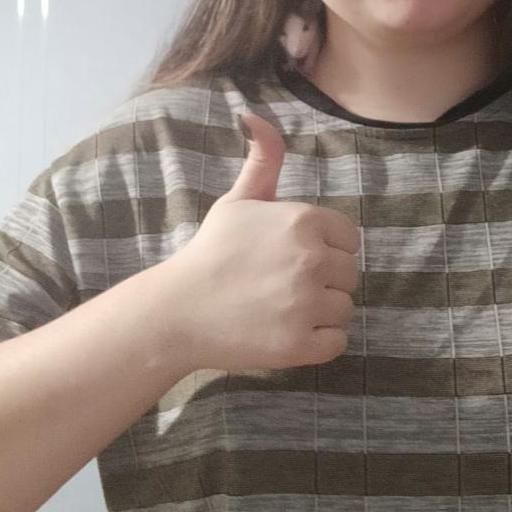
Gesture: like